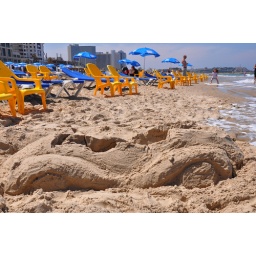
A car in the sand